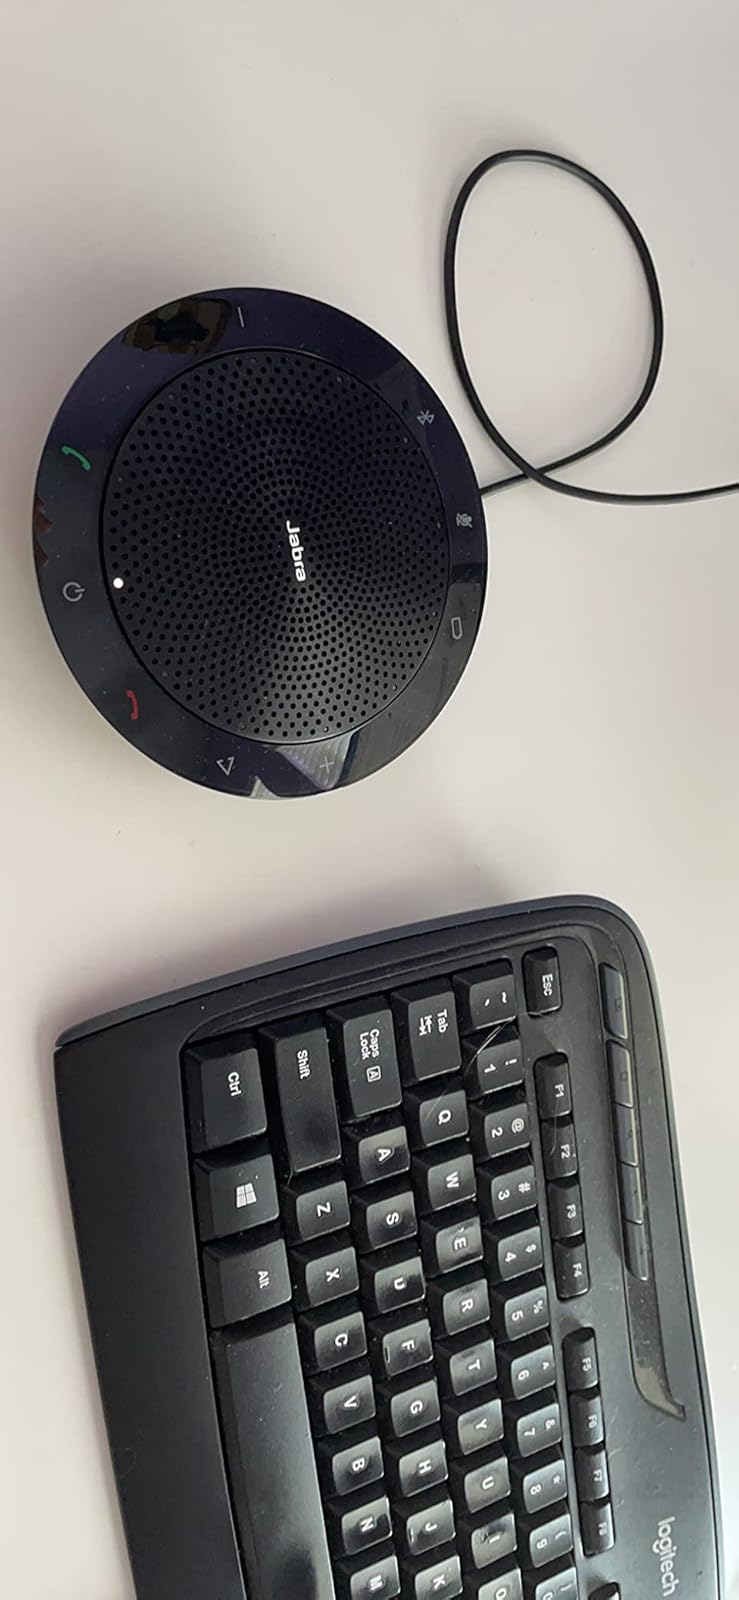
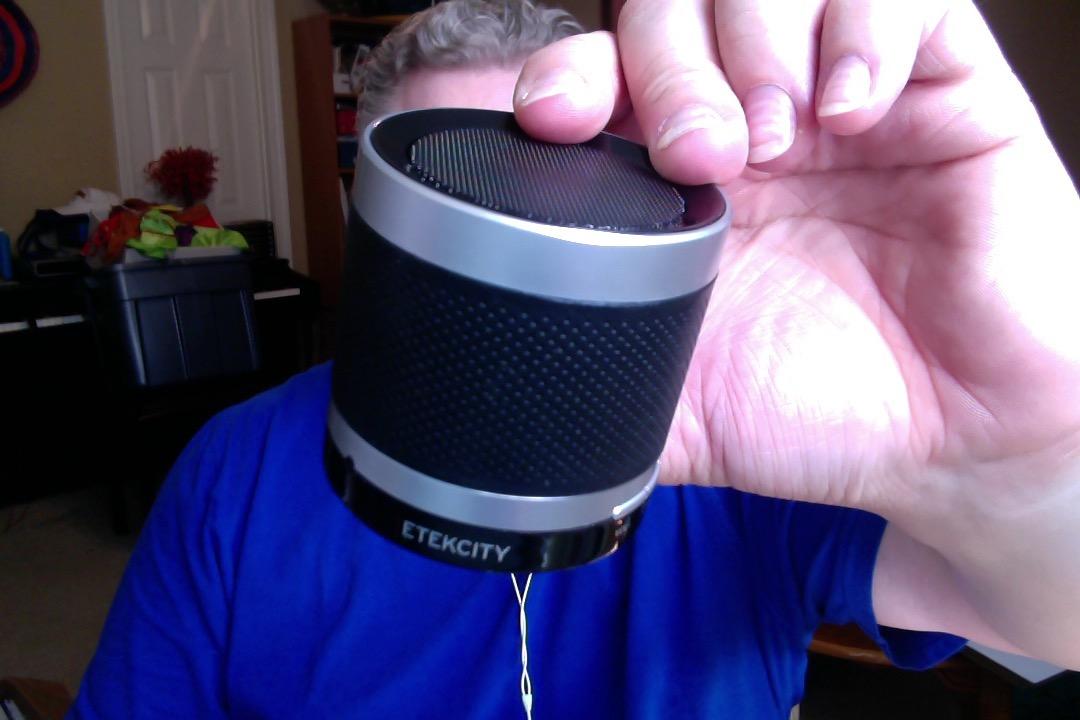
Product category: speaker
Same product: no